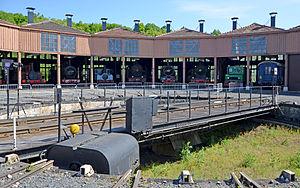
Rotonde SNCF de Longueville, Seine et Marne, France This building is indexed in the Base Mérimée, a database of architectural heritage maintained by the French Ministry of Culture,